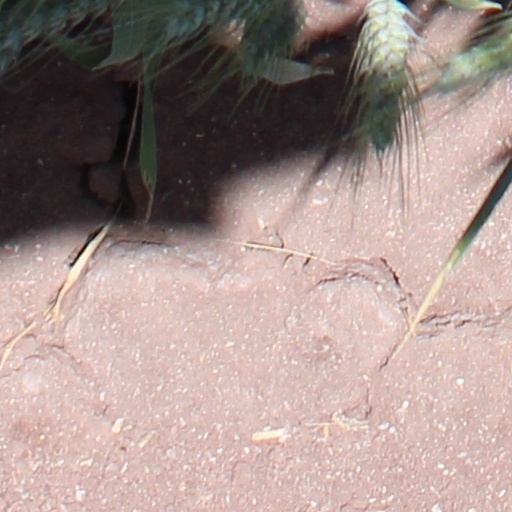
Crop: wheat